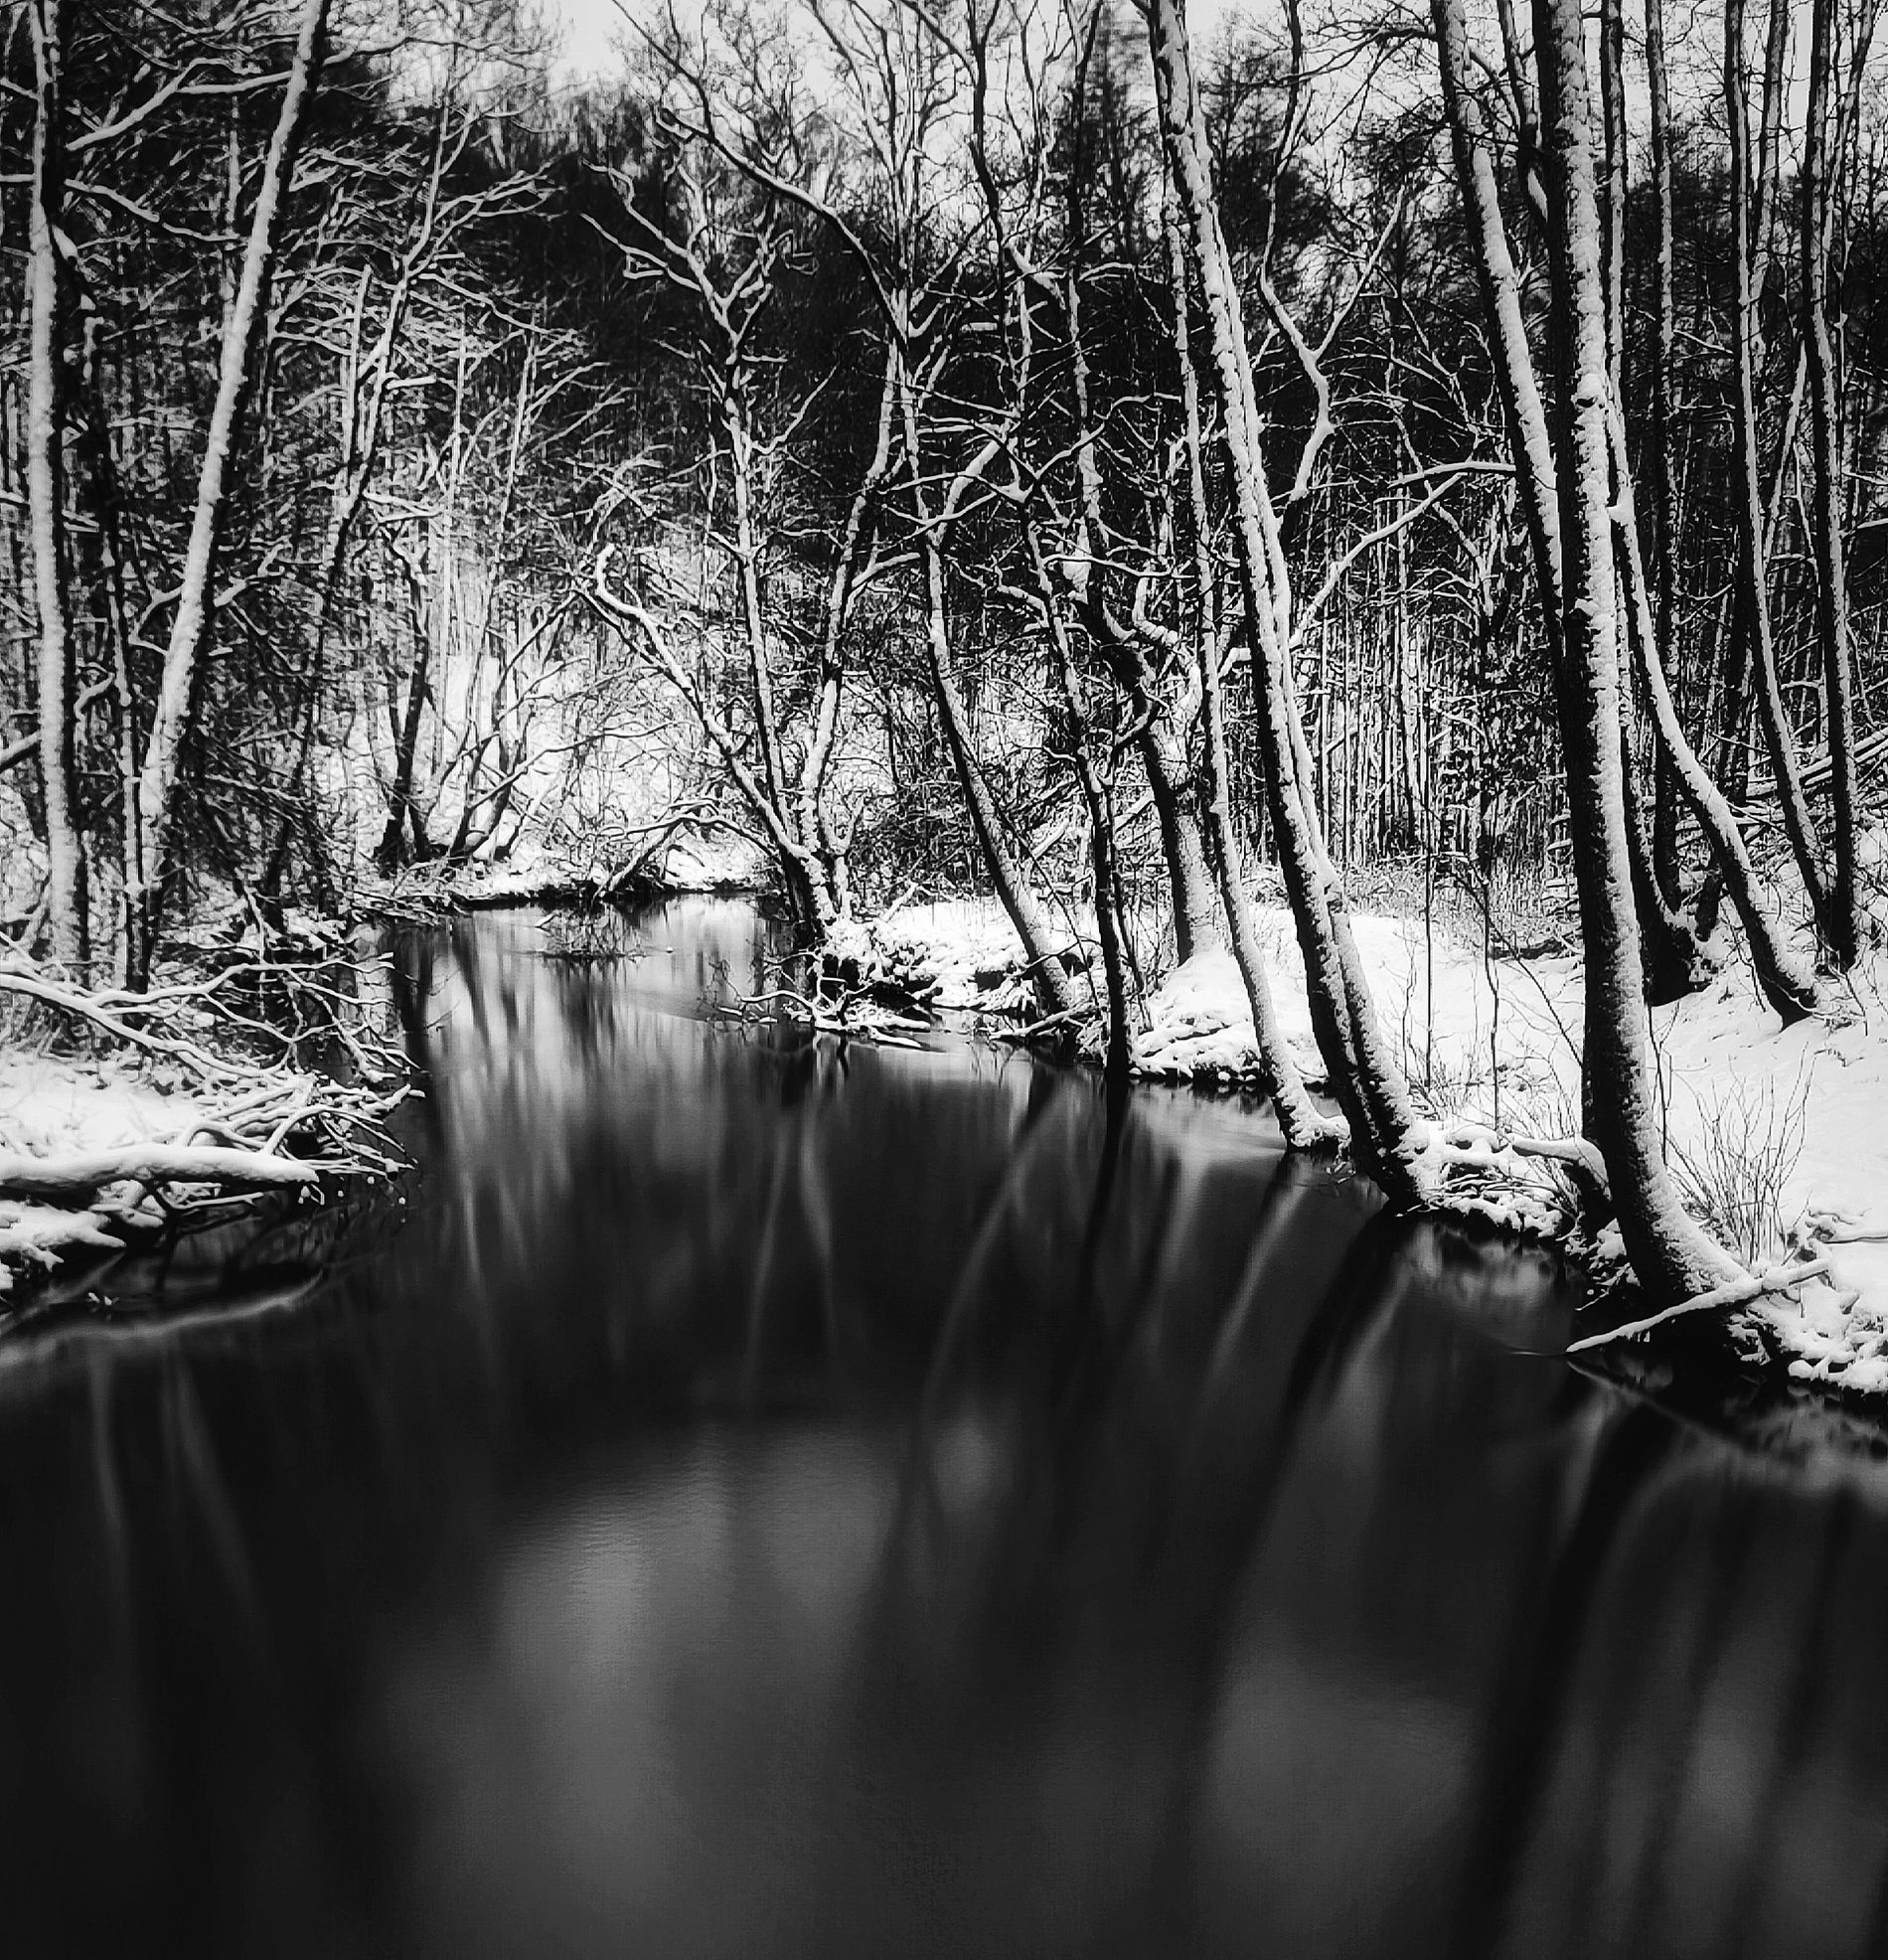
Forest River.
A black and white image of a snow-covered forest with trees lining the banks of a narrow river with reflections of the trees. The trees are bare, and their trunks and branches are covered with snow. The sky between the tree branches appears in white.
High-angle shot. The black and white image shows a serene winter forest with a tranquil river nestled between its bare trees. The snow covering the forest and its branches enhances the contrast between the mirror-like river and the forest, adding depth to the composition. The black and white image highlights the interplay of light and shadow, enhancing the gloomy atmosphere. The bare trees give the impression that the photo was taken in autumn.
Labels: Outdoors, Water, Land, Nature, Plant, Tree, Vegetation, Woodland, Creek, Stream, Swamp, Fir, Jungle, Weather, Waterfall, Grove, river, Forest, sky